Asako Okai

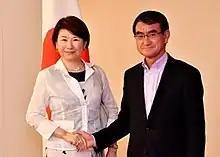
Asako Okai and Taro Kono on July 27, 2018

Asako Okai entered the Ministry of Foreign Affairs and held various positions throughout her career. She worked in divisions related to culture, economic cooperation, policy planning, and international cooperation. Some notable positions included deputy director of the Western Europe Division, First Secretary at the Embassy of Japan in Pakistan deputy director of Australia Division, Director of the Policy Division in the Economic Cooperation Bureau, and Director of the Humanitarian Assistance Division.